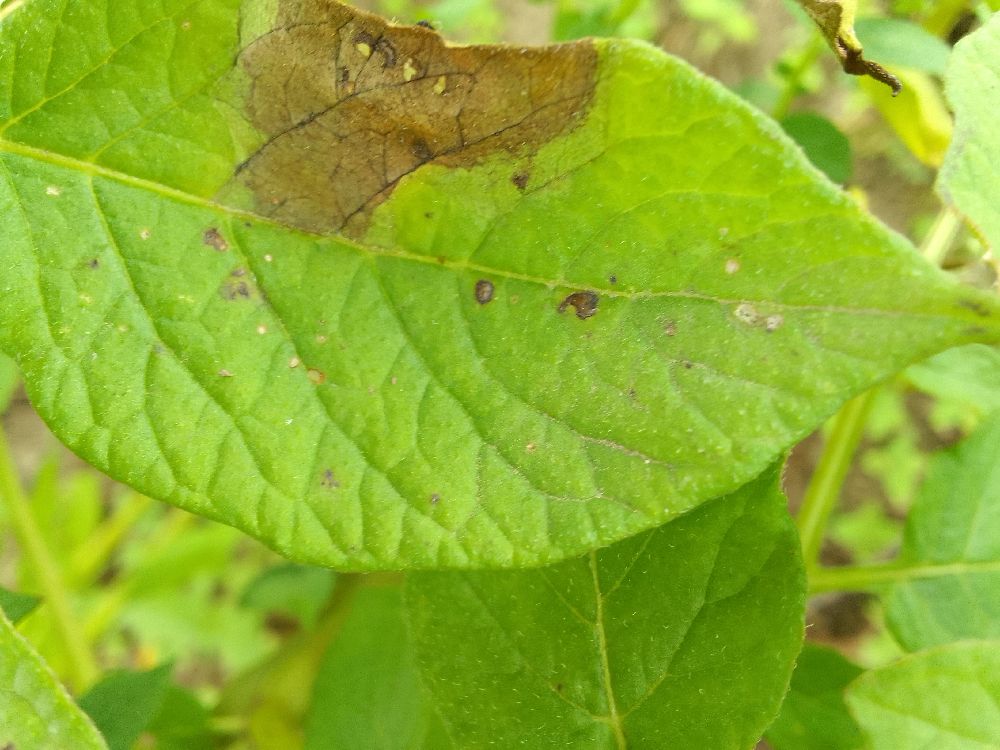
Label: Late blight